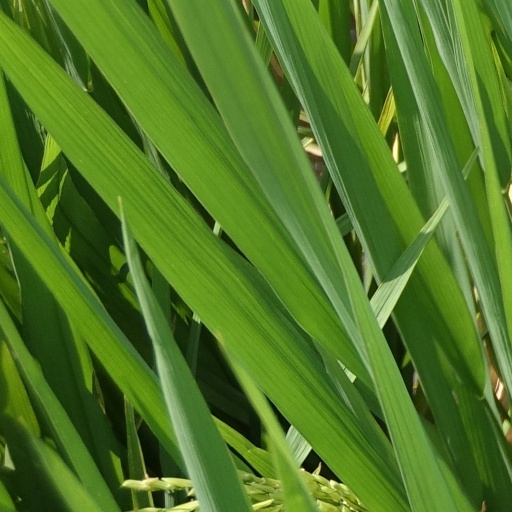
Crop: rice